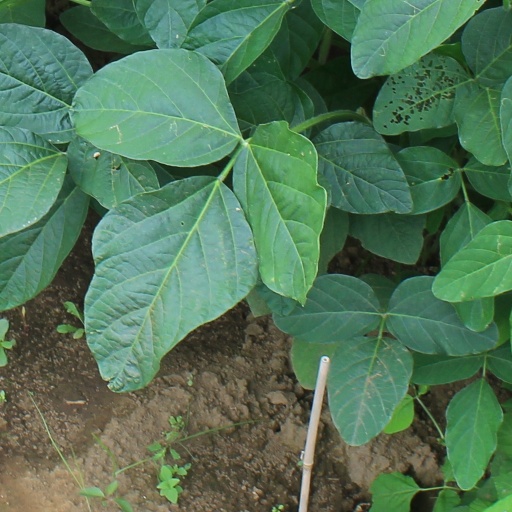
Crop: soybean